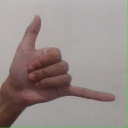
अक्षर: द